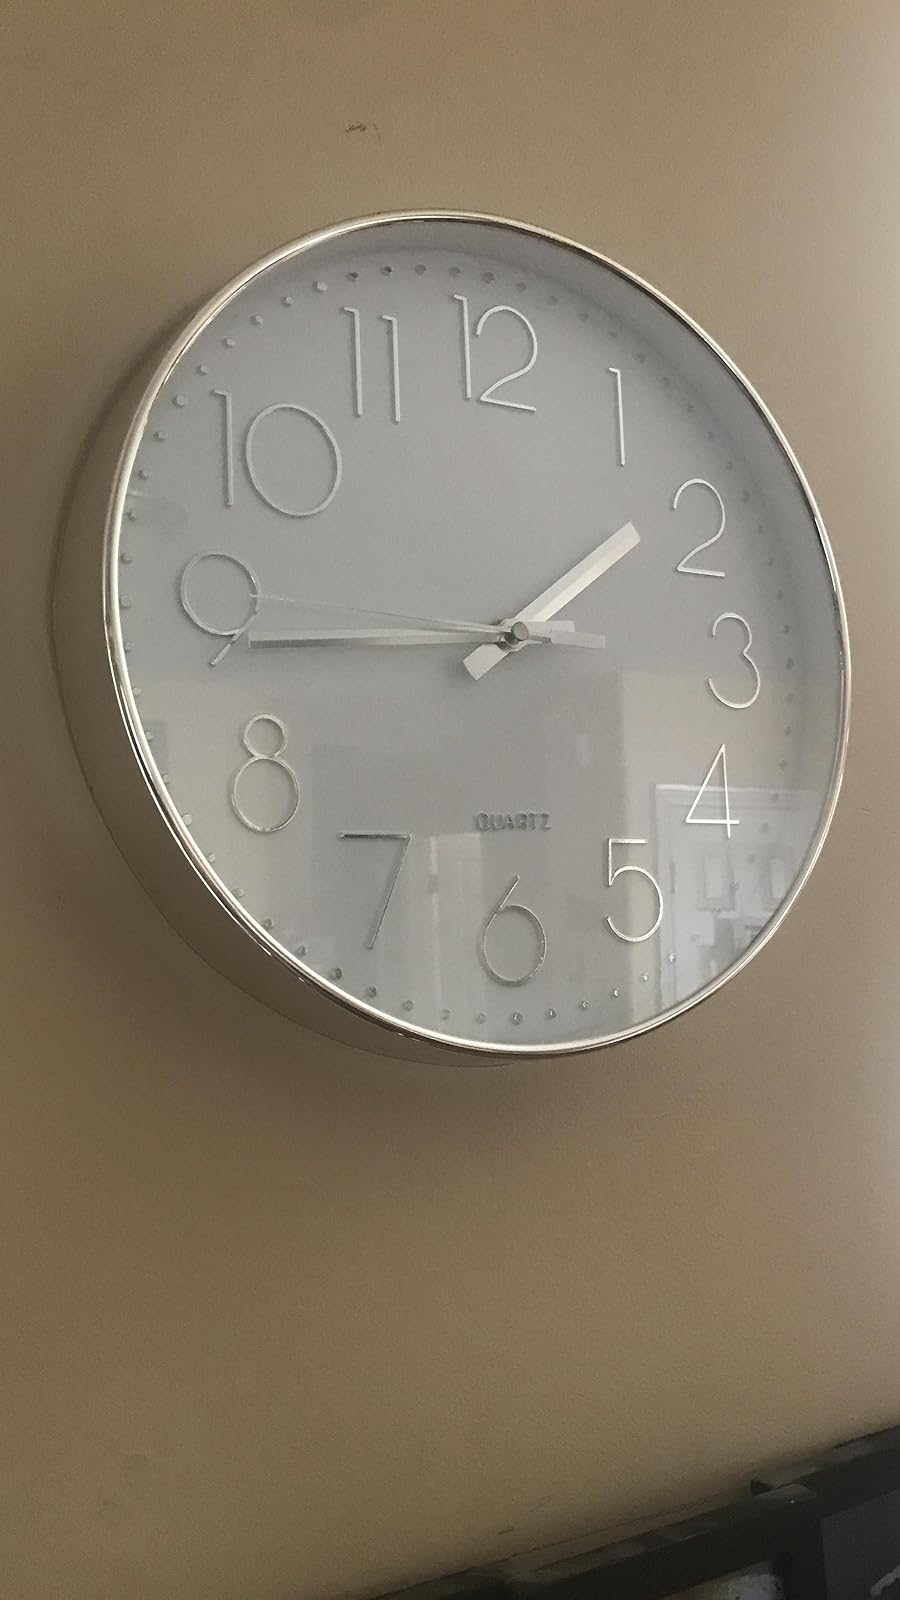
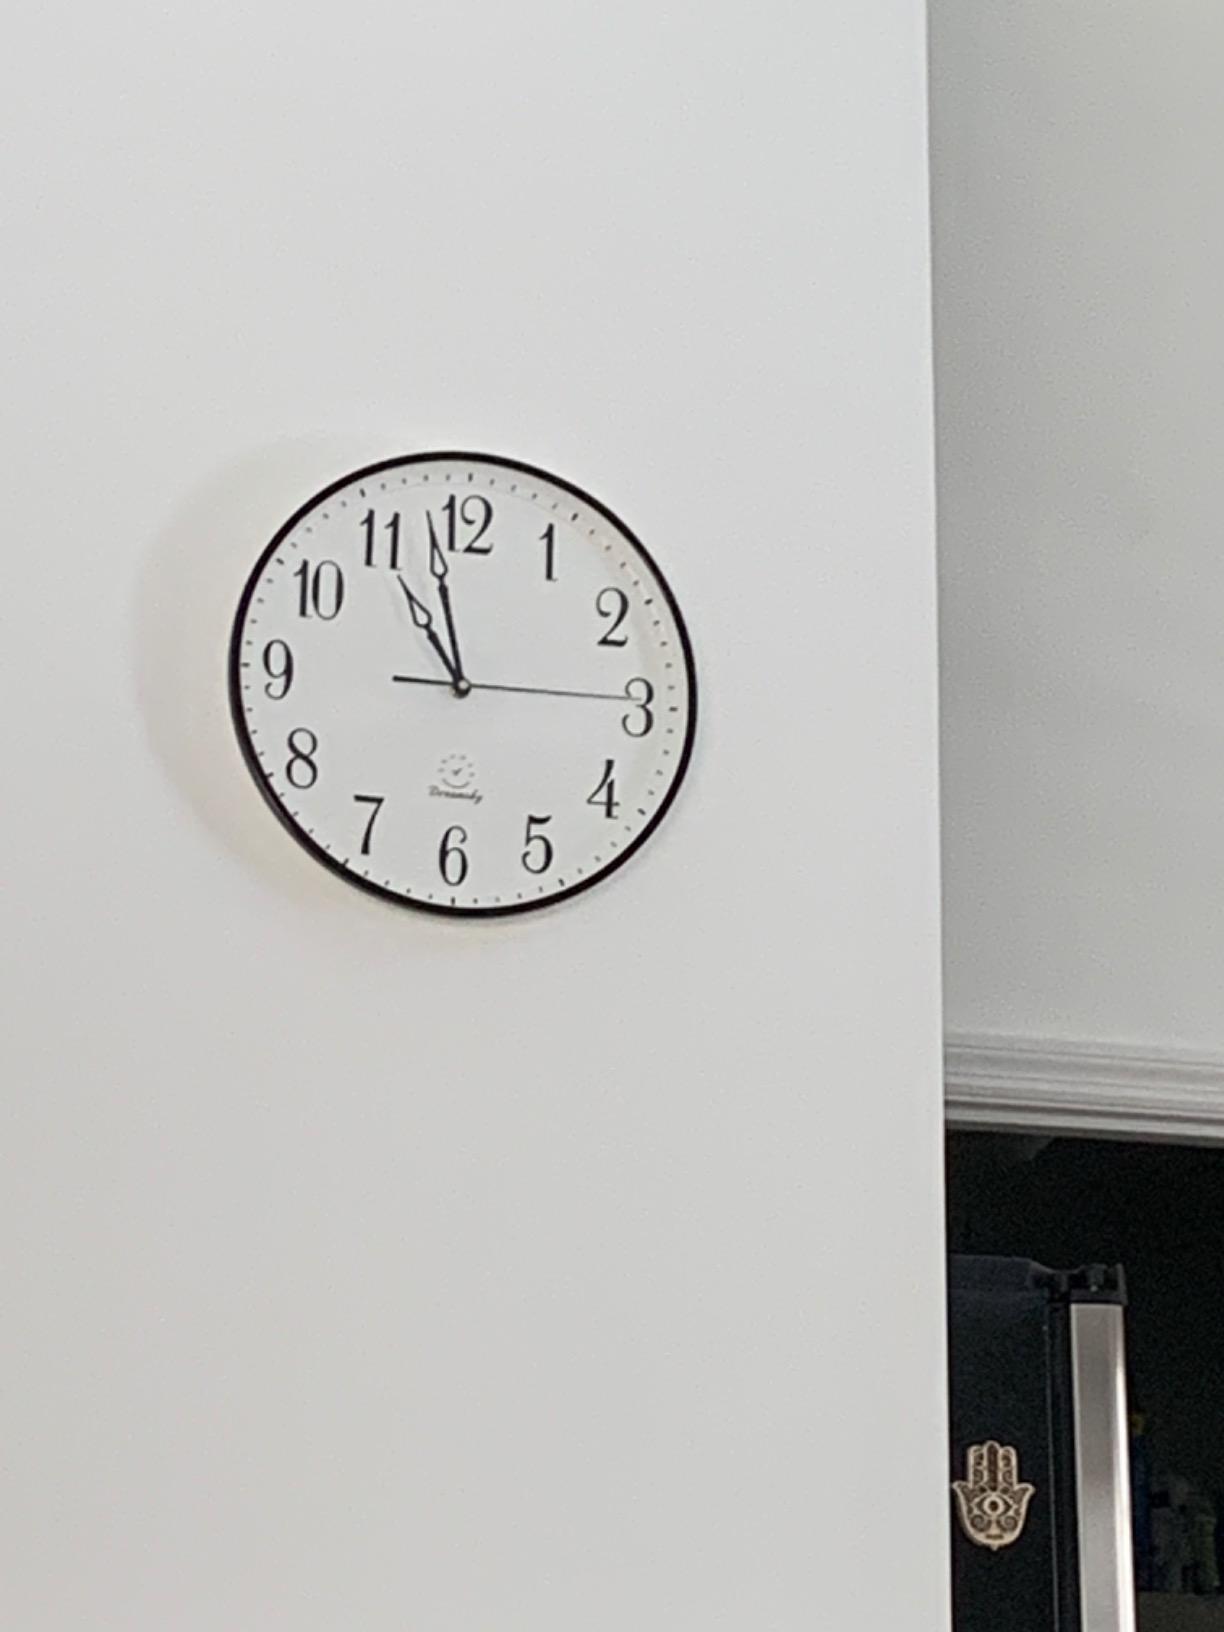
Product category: clock
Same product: no